Brierley Hill

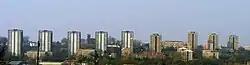
Brierley Hill flats

Amblecote became part of Brierley Hill because Stourbridge has a small postal sorting office, despite being although 2 miles away and historically part of Stourbridge.